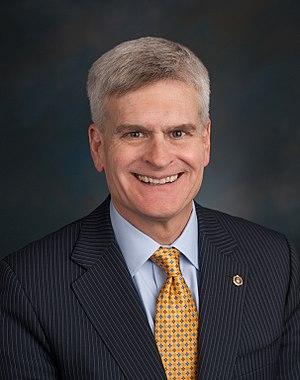
William Morgan Cassidy dit Bill Cassidy, né le 28 septembre 1957 à Highland Park, est un médecin et homme politique américain, membre du Parti républicain et sénateur de Louisiane au Congrès des États-Unis depuis 2015.
Depuis qu'il a adhéré à l'Union le 30 avril 1812, l'État de Louisiane élit deux sénateurs, membres du Sénat fédéral.